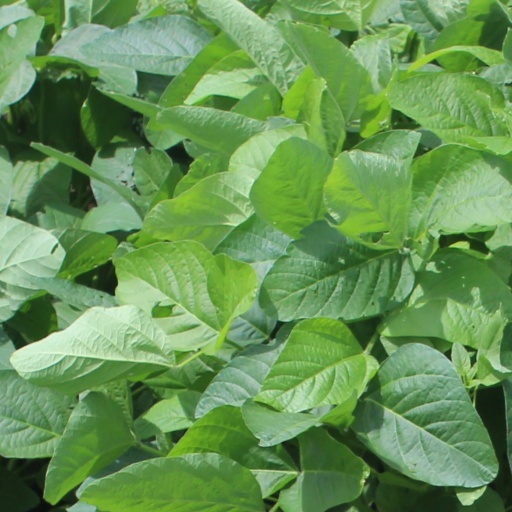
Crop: soybean